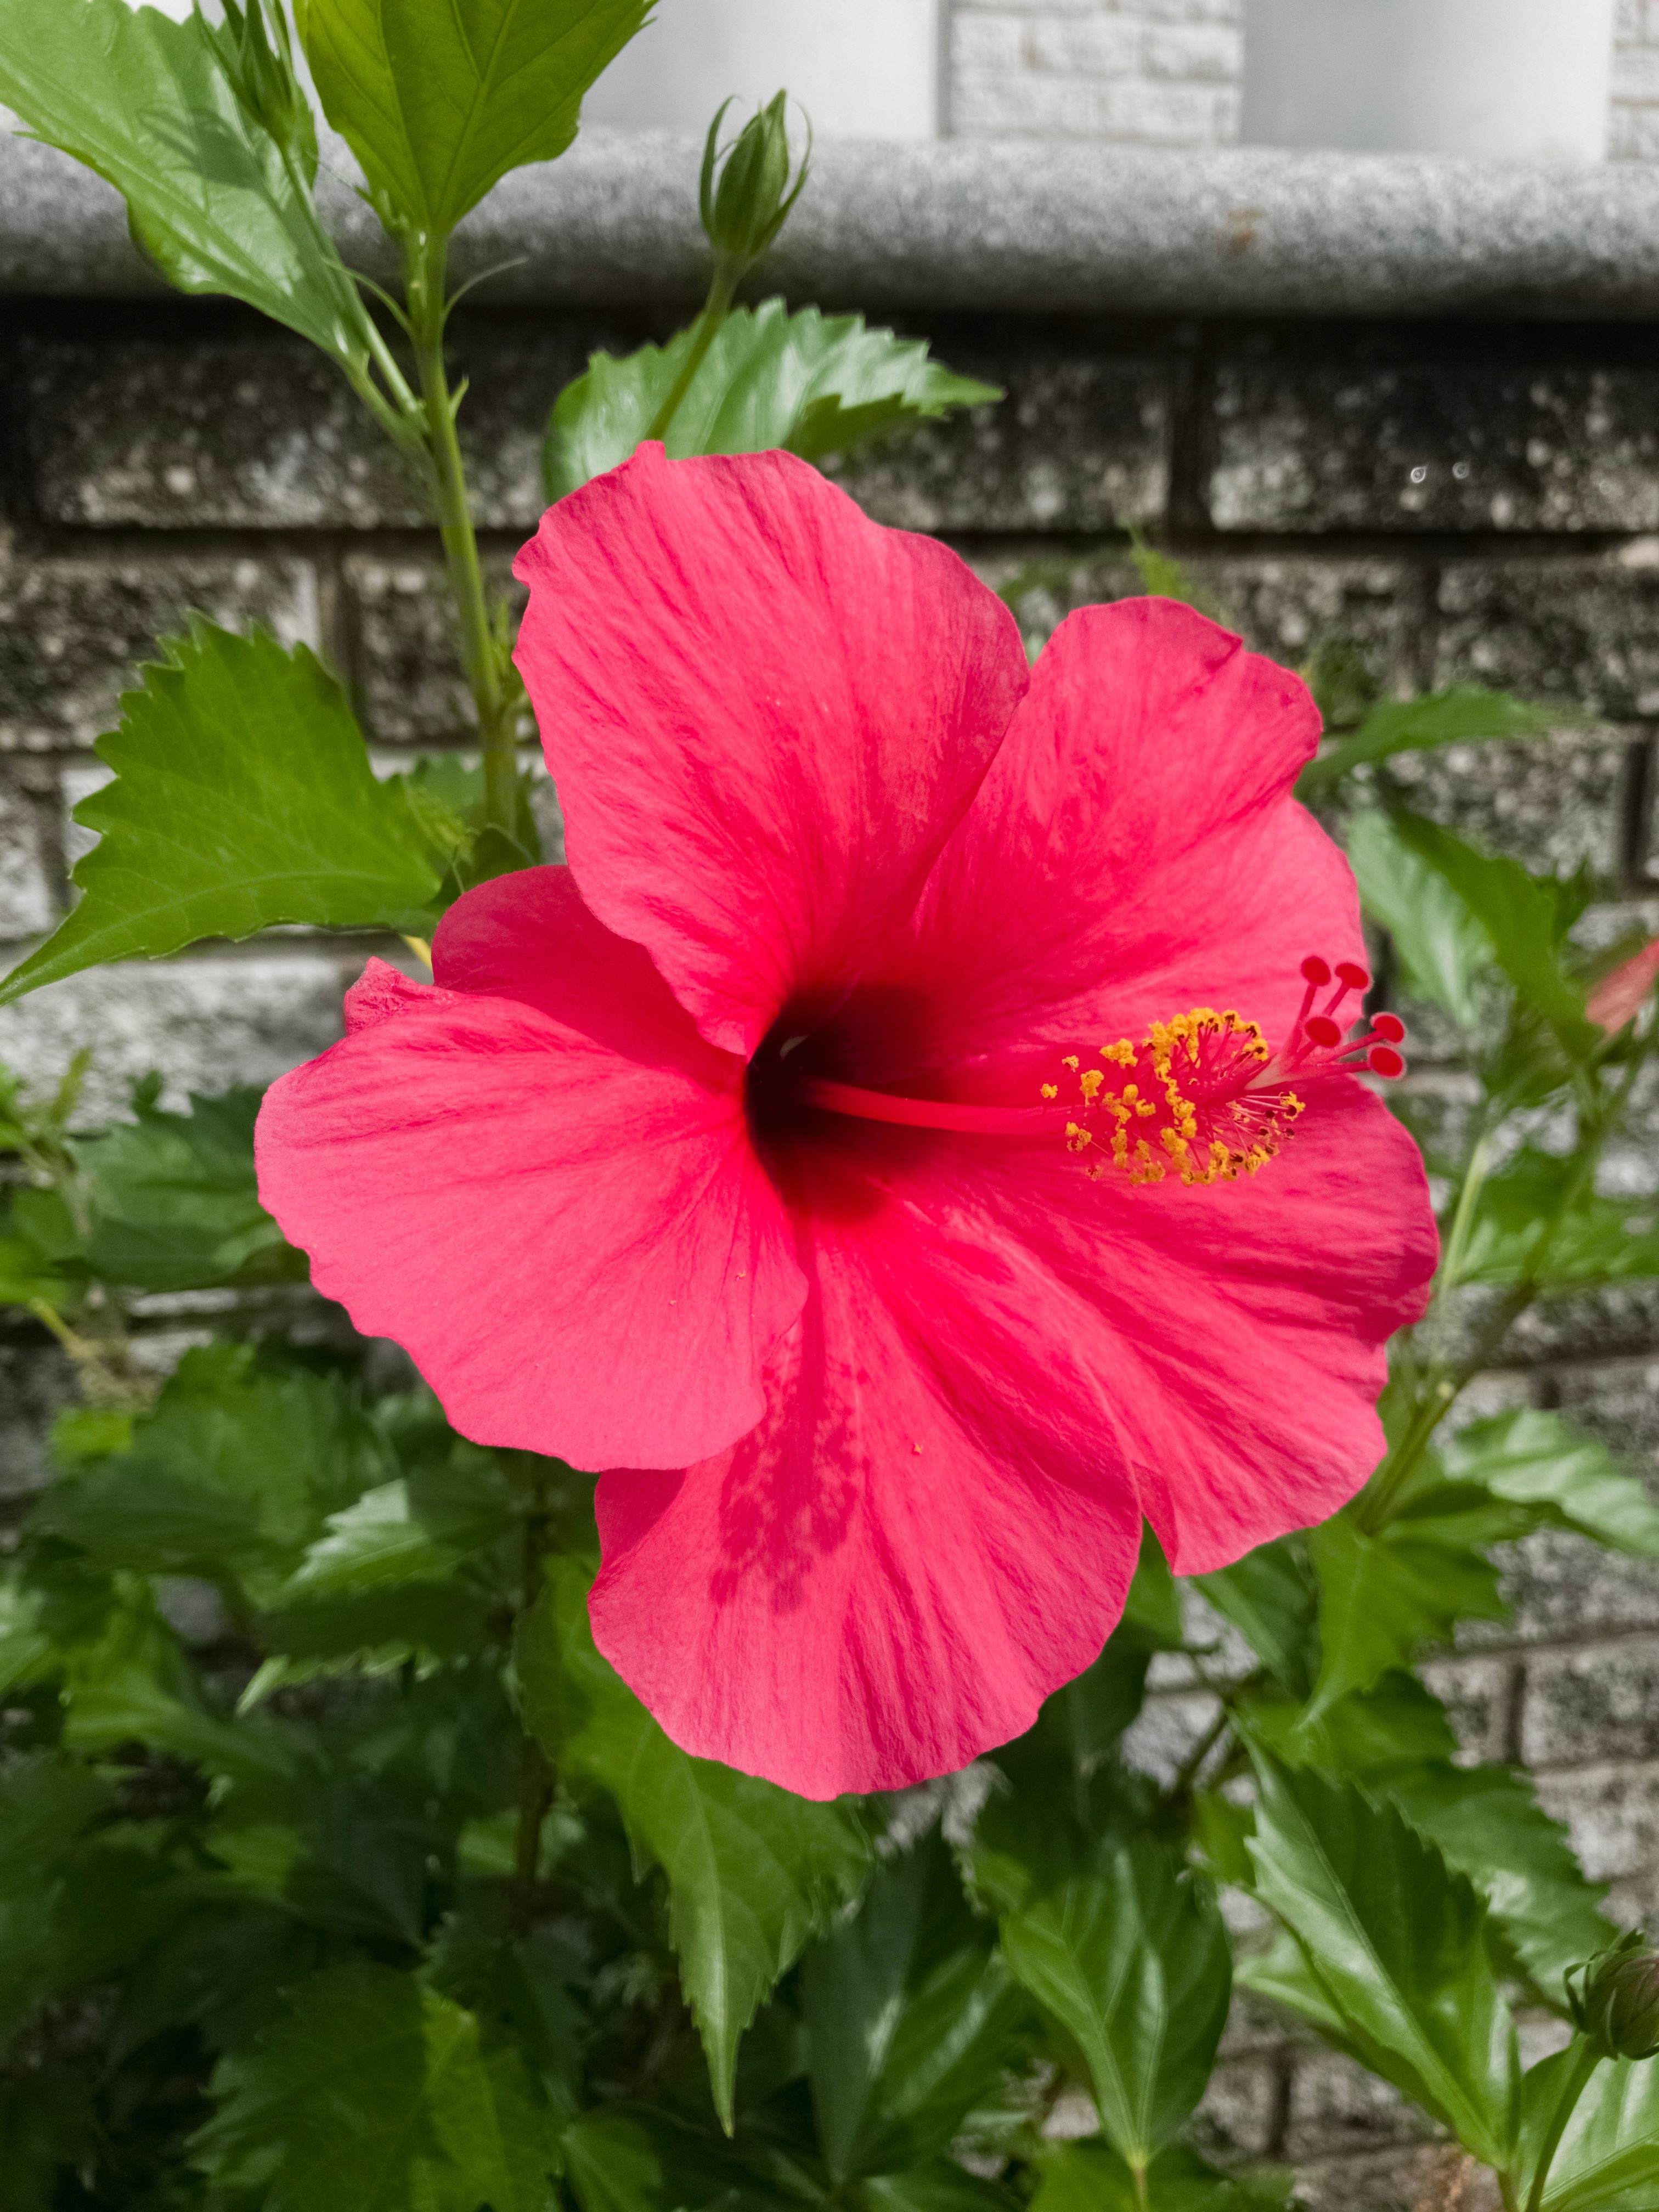
plant, flower, petal, botany, flora, hibiscus, malvales, hollyhocks, flowering plant, china rose, chinese hibiscus, annual plant, land plant, mallow family